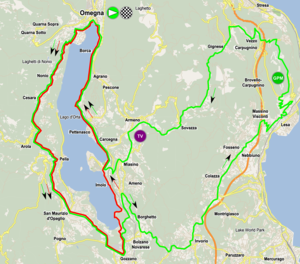
La 29ᵉ édition du Tour d'Italie féminin a lieu du 6 au 15 juillet 2018. La course fait partie de l'UCI World Tour féminin. L'intégralité de la course se déroule en Italie du Nord. Le départ est donné de Verbania tandis que l'arrivée est située à Cividale del Friuli.